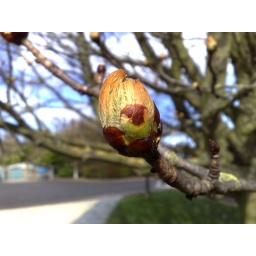
Bud on a tree in Tescos car park